1915 Grand Prix season

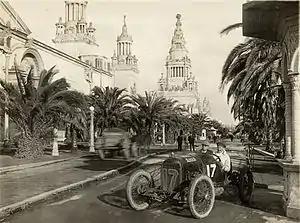
Eddie Rickenbacker - Maxwell

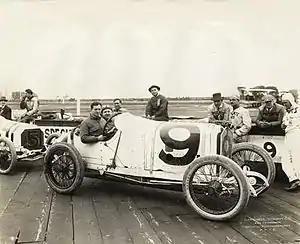
Dario Resta, winner of the Grand Prize

Barney Oldfield was fastest in qualifying, but it was British driver Dario Resta in his Peugeot that dominated the race. Half-way through a heavy storm swept across the circuit, making the wooden boards very slippery. A dozen drivers retired due to the treacherous conditions. Resta carried on to win by 6 minutes from Howdy Wilcox, with Hughie Hughes third in his FIAT Special (fitted with a Pope-Hartford engine). Only two other cars ran the full distance.